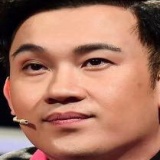
ca sĩ Dương Triệu Vũ